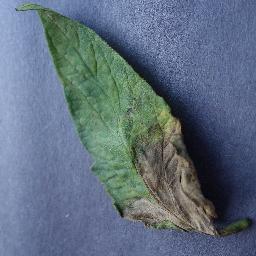
Label: Tomato___Late_blight